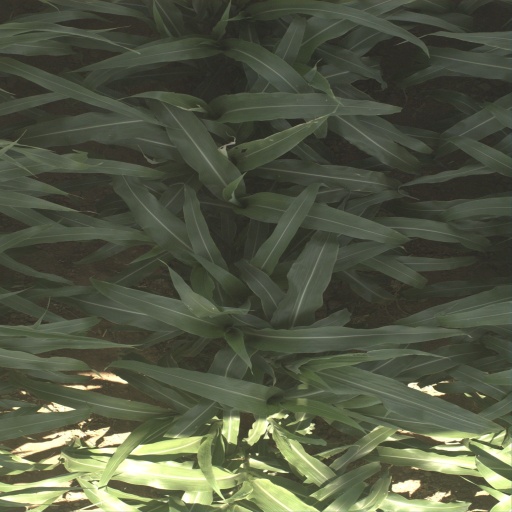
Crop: sorghum